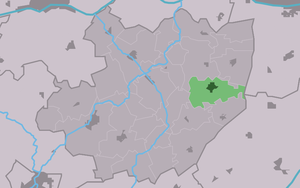
Mantgum est un village de la commune néerlandaise de Leeuwarden, dans la province de Frise.